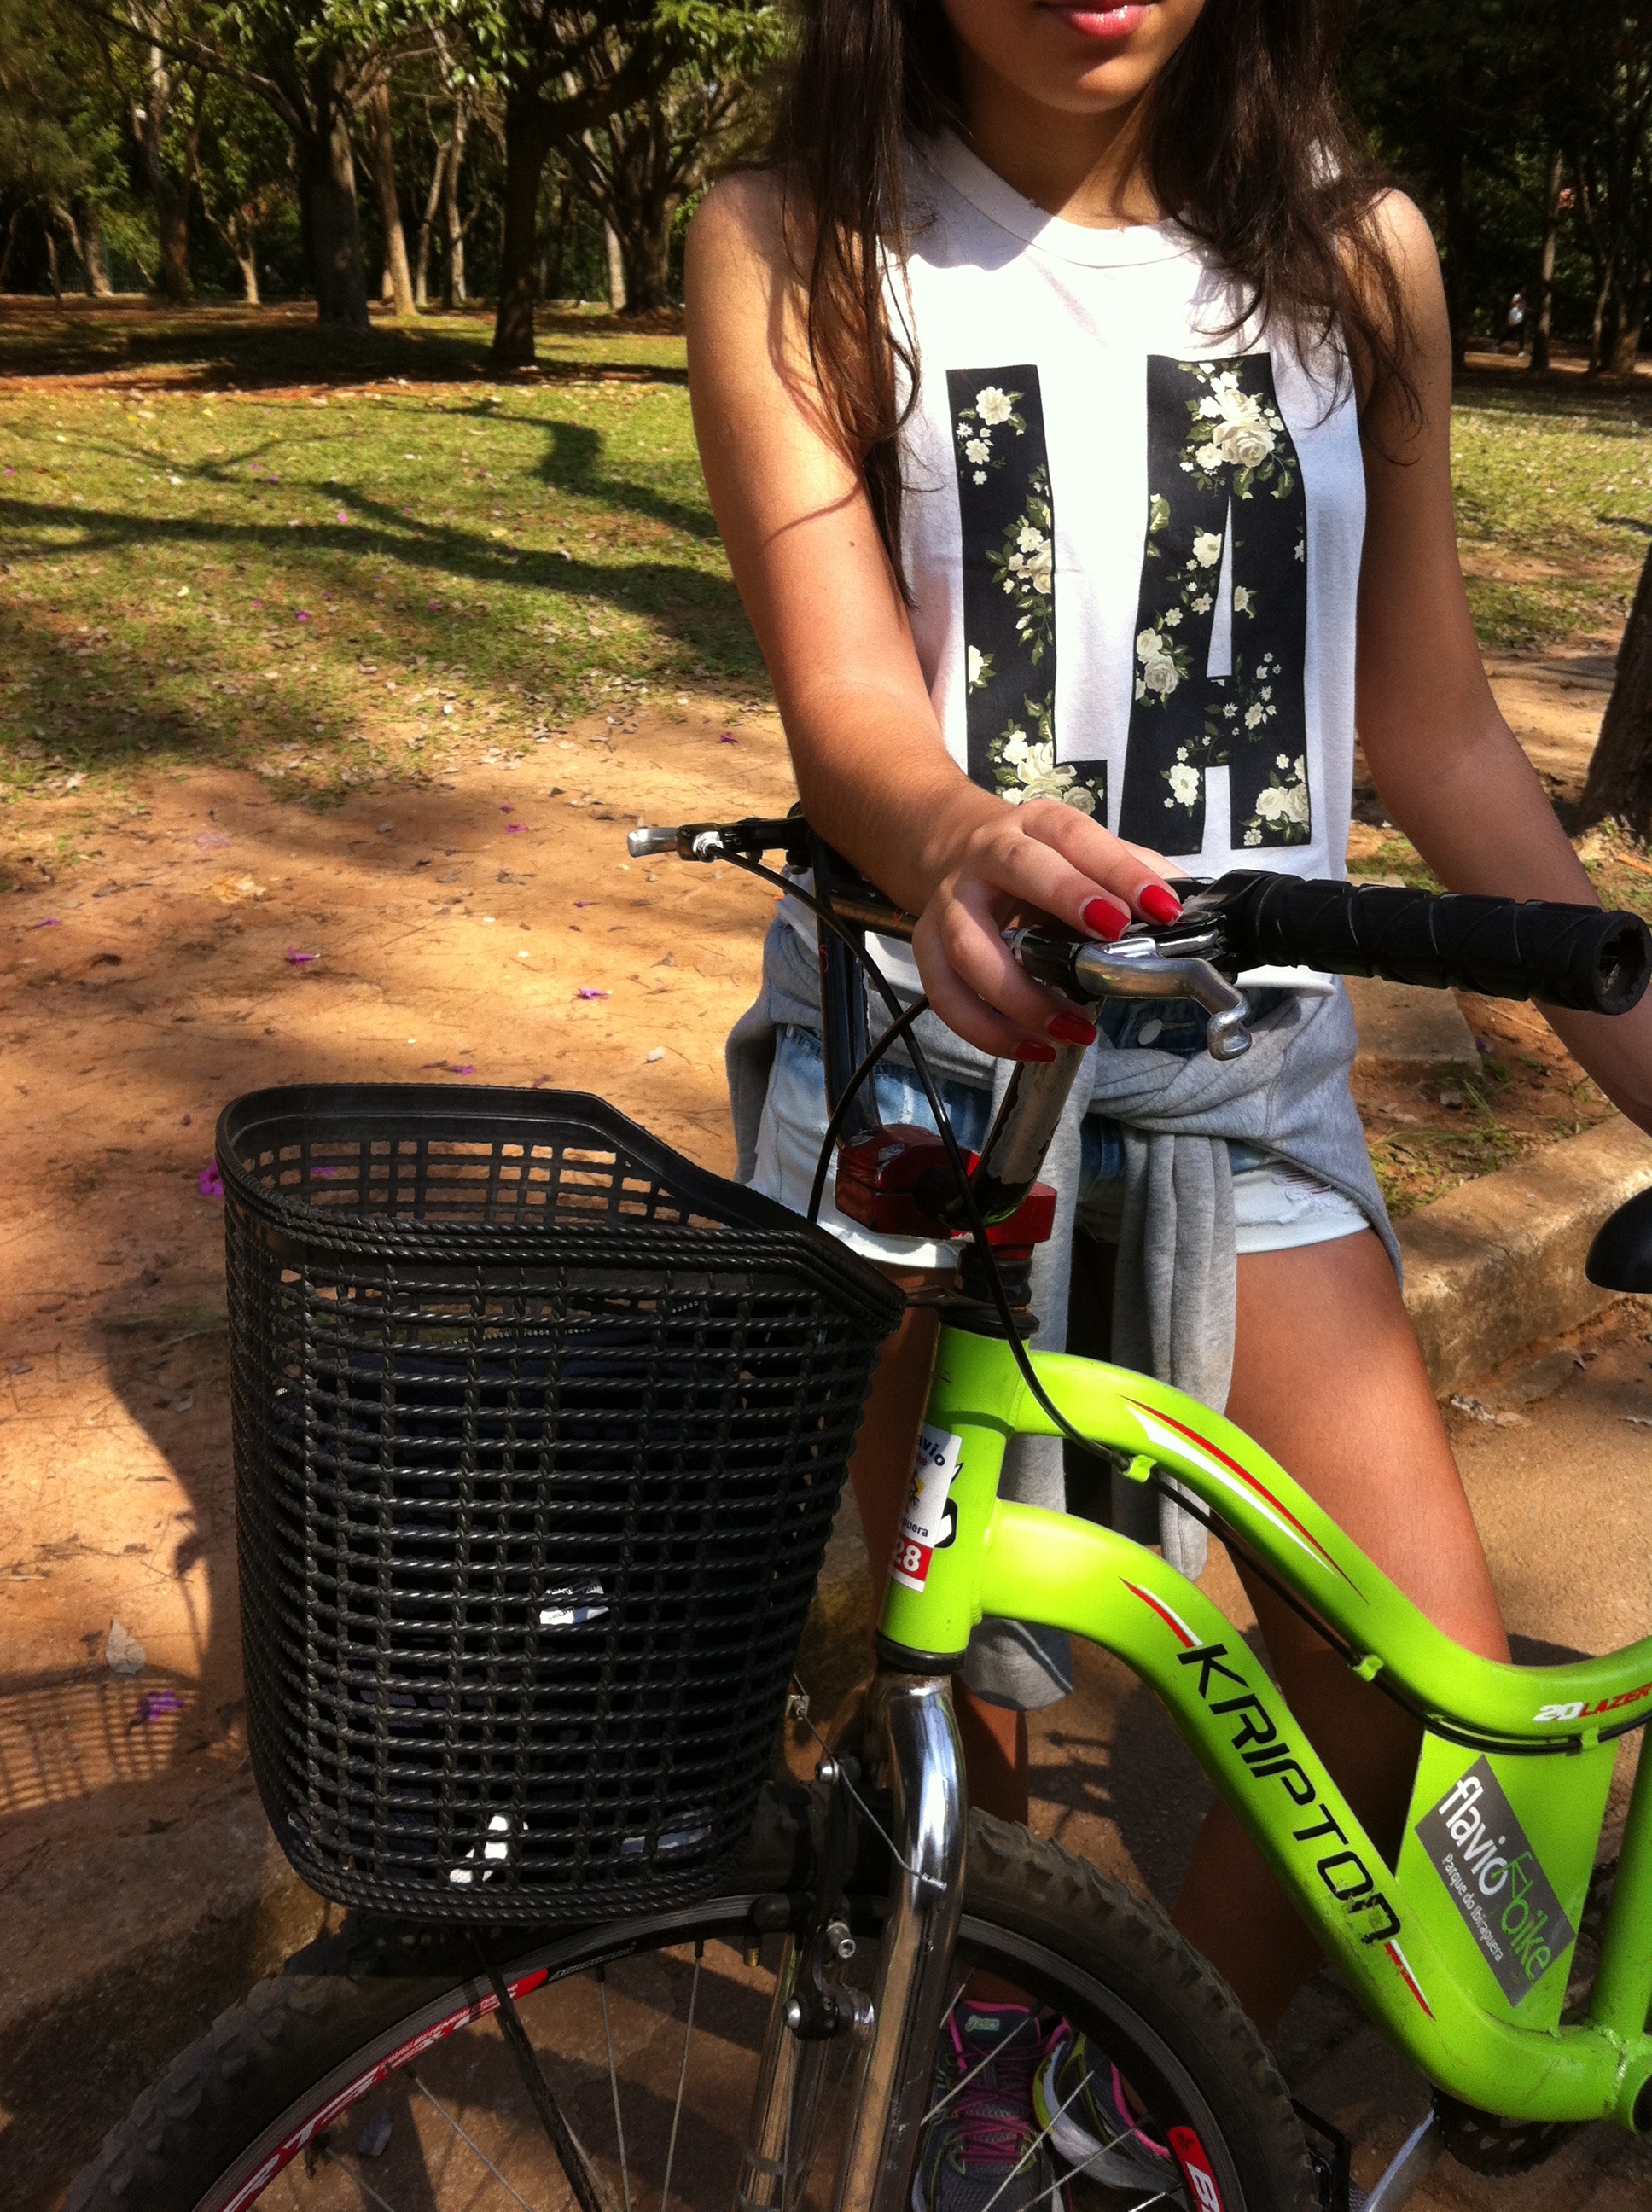
bicycle, vehicle, motorcycle, sports equipment, mountain bike, cycling, endurance sports